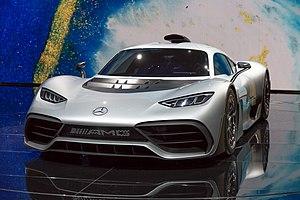
La Project One est une supercar du constructeur automobile allemand Mercedes-Benz, présentée au salon de l'automobile de Francfort 2017 à l'occasion du cinquantenaire de son département sportif AMG, sous la forme d'un concept car.